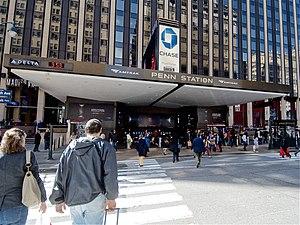
La Pennsylvania Station, également connue sous le nom de New York Penn Station ou Penn Station, est la principale gare ferroviaire interurbaine de New York et la plus fréquentée de l' hémisphère occidental, desservant plus de 600000 passagers par jour de semaine en 2019. Penn Station est à Midtown Manhattan, près de Herald Square, de l' Empire State Building, de Koreatown et de Macy's Herald Square. Entièrement souterraine, la station est située à Midtown South sousMadison Square Garden, entre les septième et huitième avenues, et entre les 31e et 33e rues, avec des sorties supplémentaires vers les rues voisines.